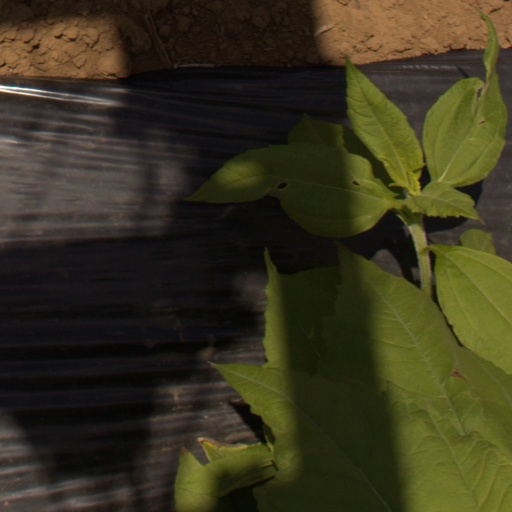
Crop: Jerusalem artichoke